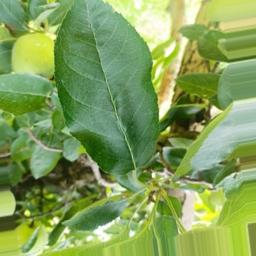
Label: Healthy